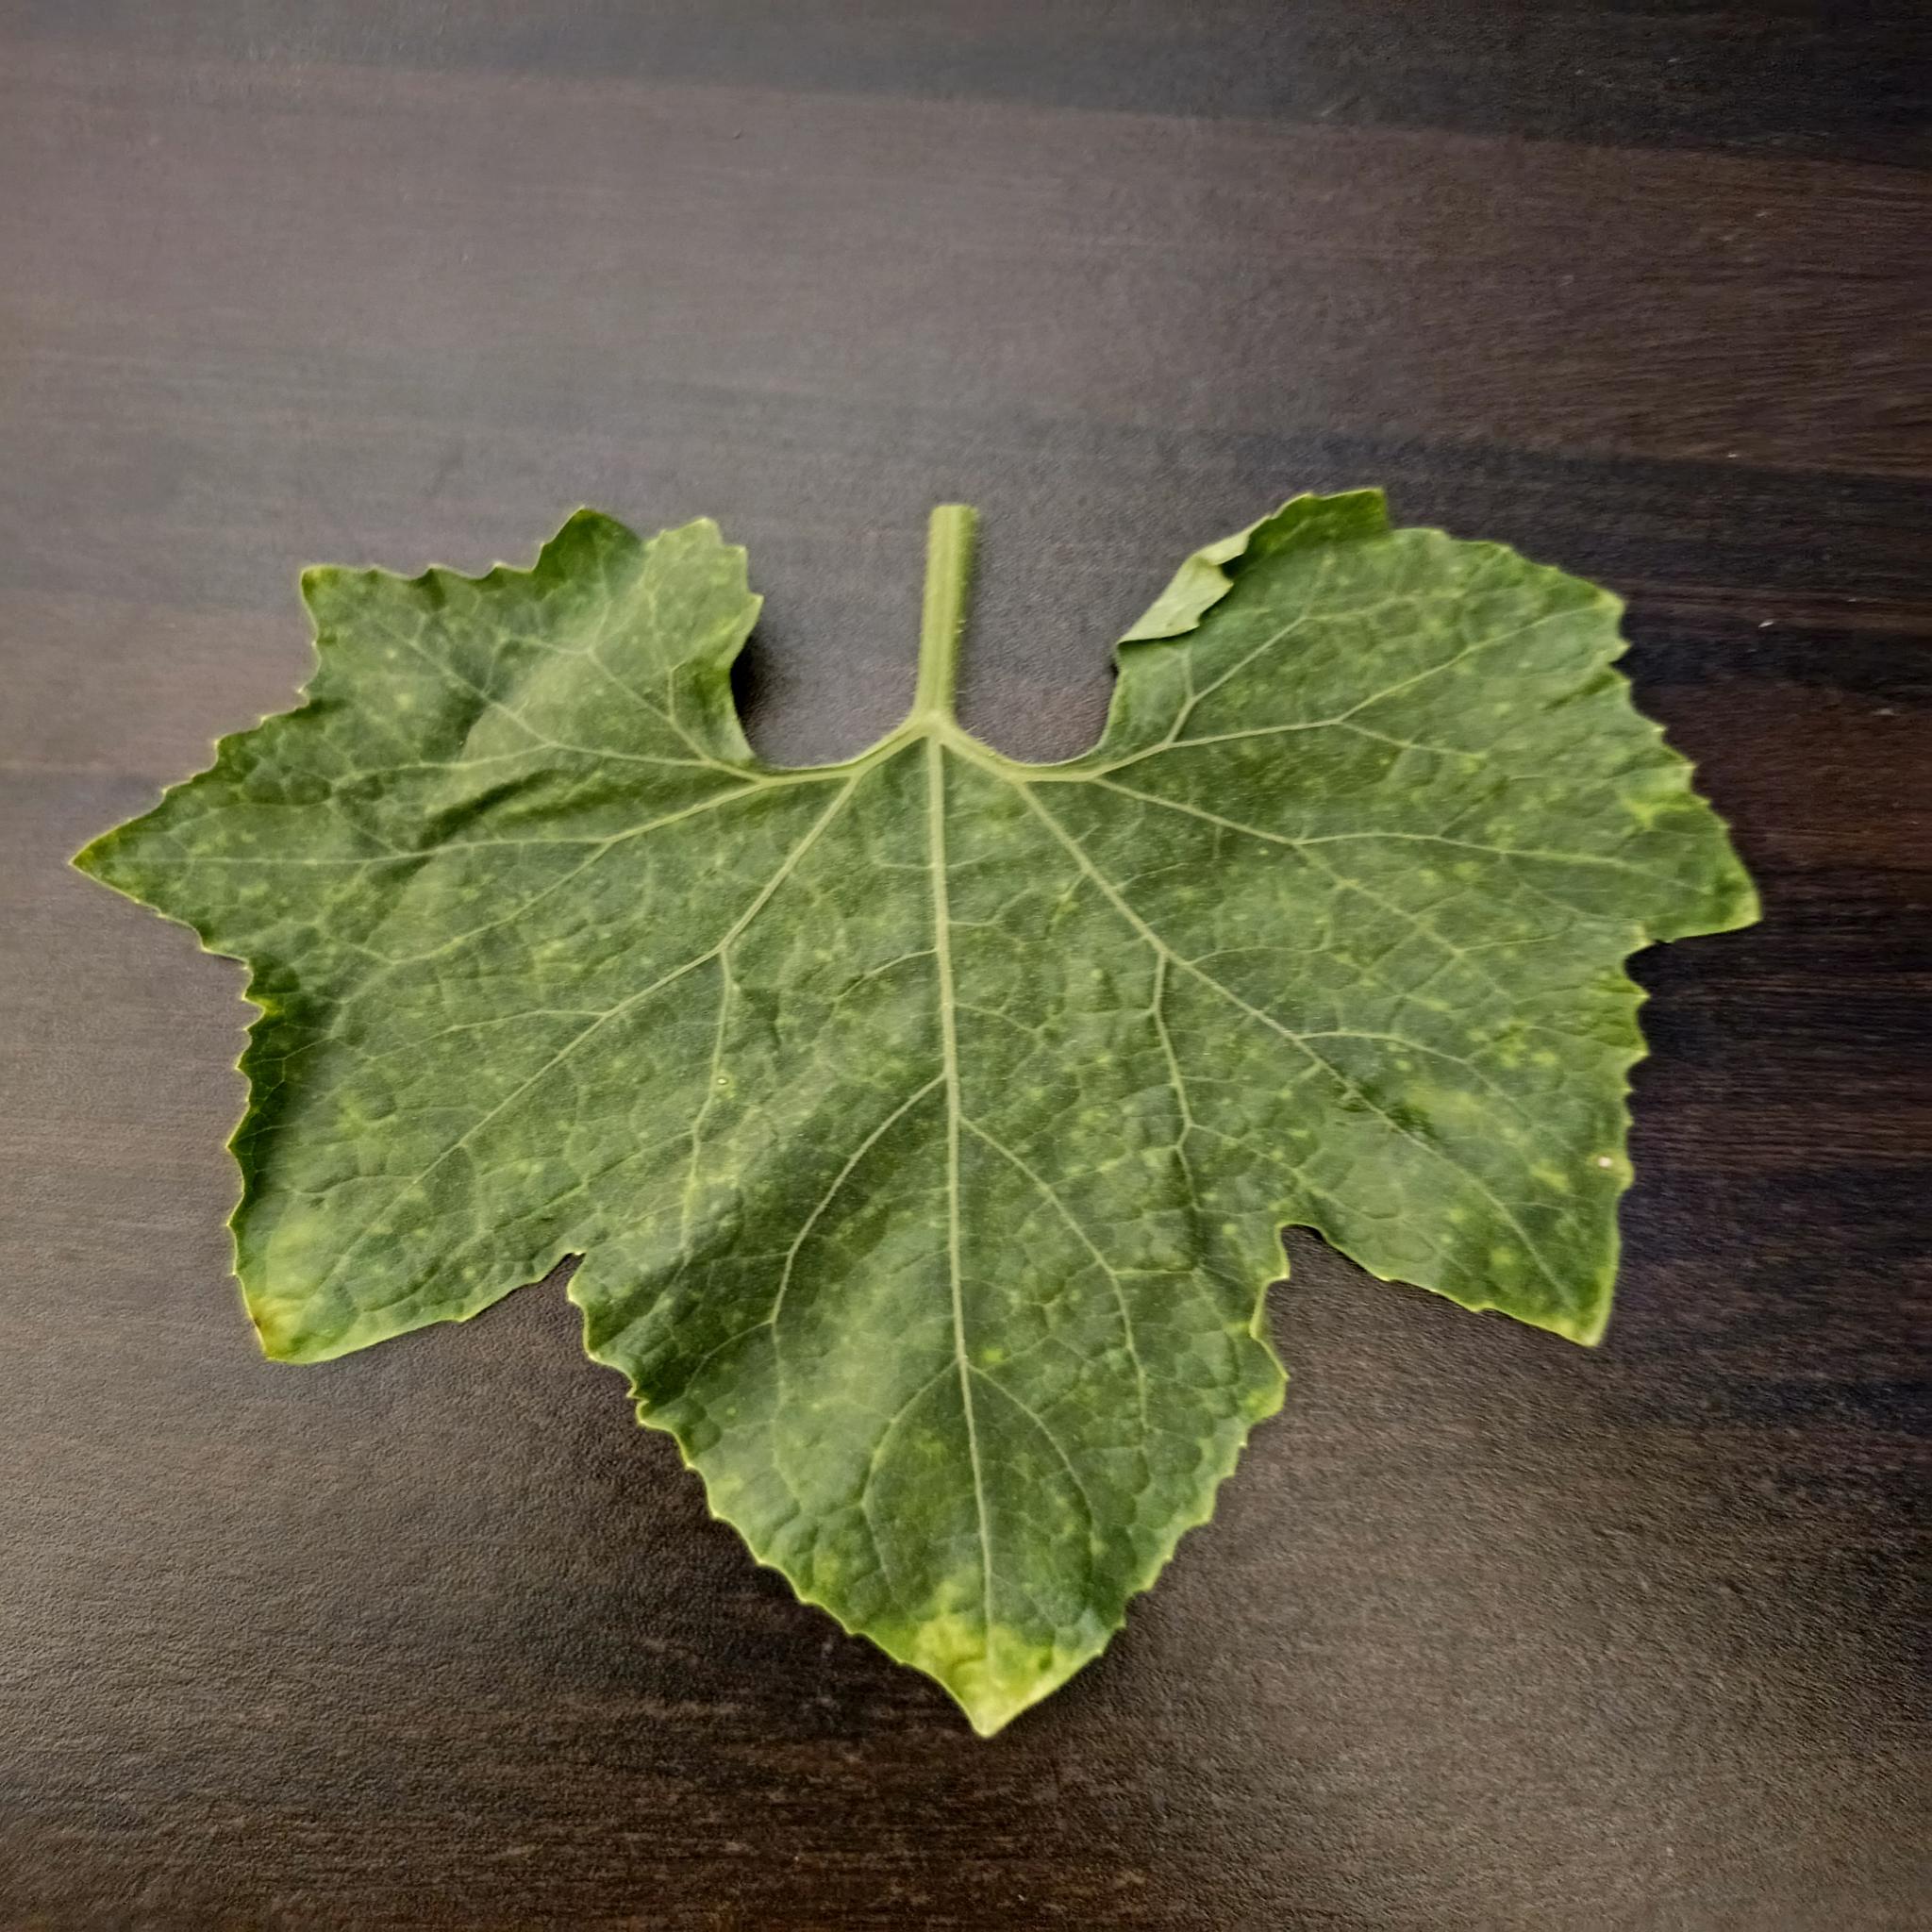
Label: Downy mildew